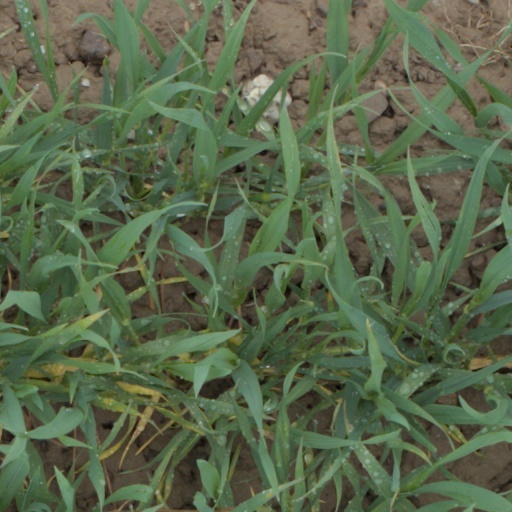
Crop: wheat